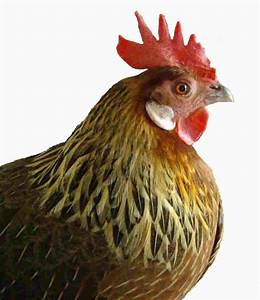
Label: gallina